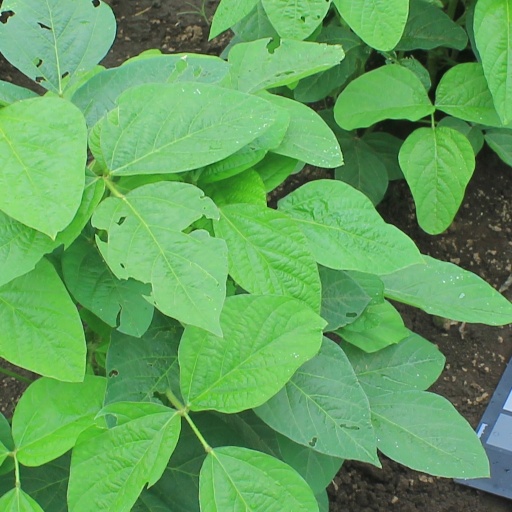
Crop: soybean